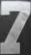
Number: 7